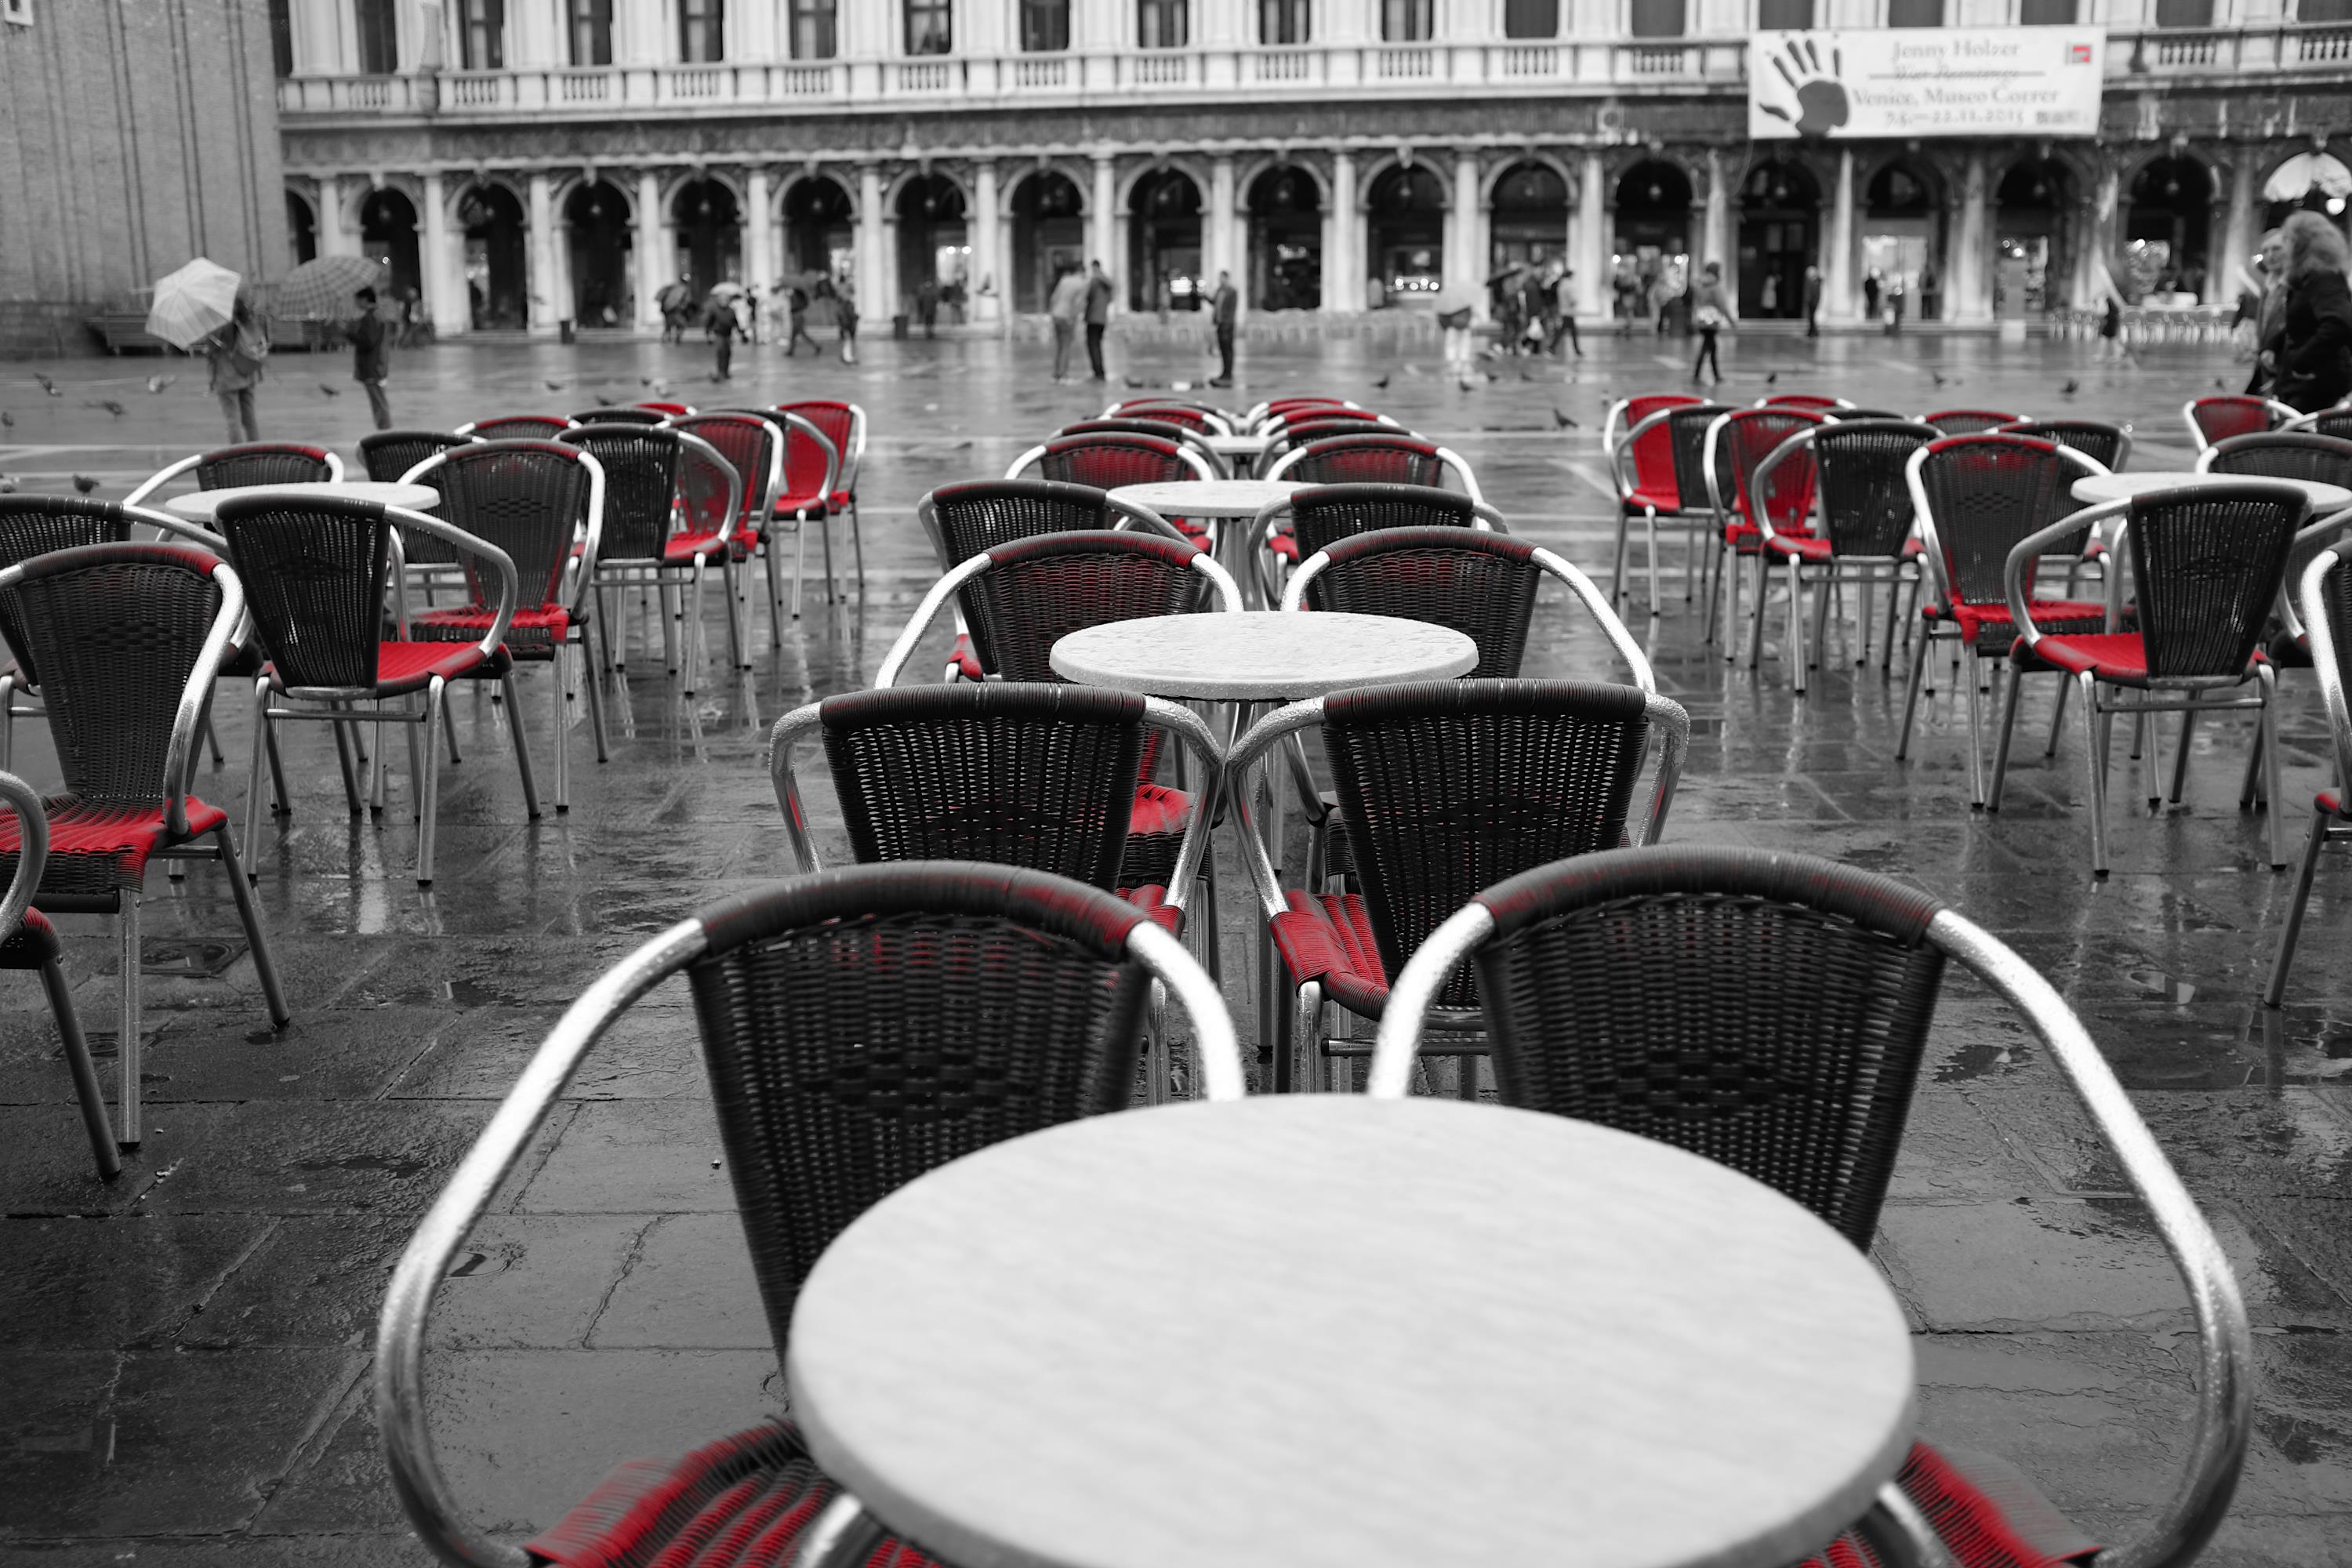
chair, red, table, vehicle, furniture, bicycle wheel, architecture, photography, bicycle, city, bicycle tire, street